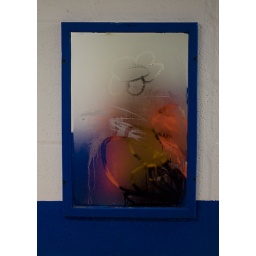
me in the blue bathroom